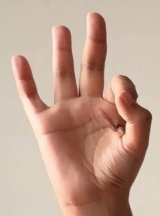
ASL sign: 9